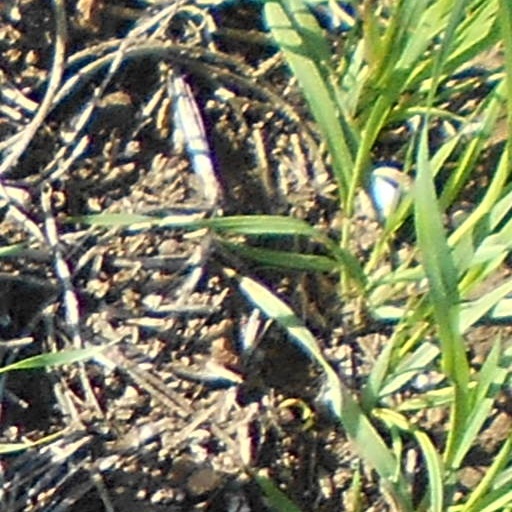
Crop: wheat